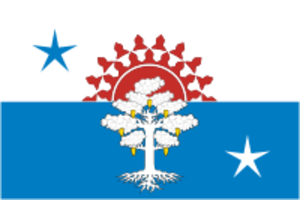
Serov
Serov er en by i Sverdlovsk oblast i Urals føderale distrikt i Den Russiske Føderation. Byen ligger cirka 350 km fra Jekaterinburg og har 97.762 indbyggere. Byen ligger for den østlige fod af Uralbjergene ved Kakvafloden.